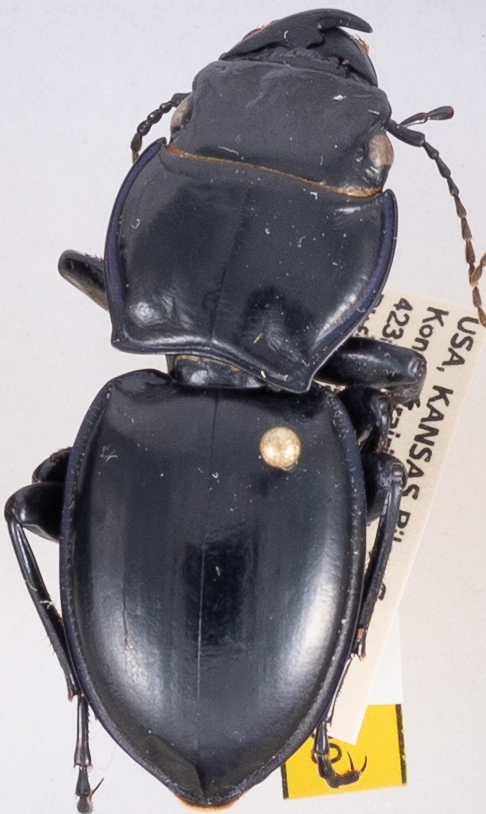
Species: Pasimachus californicus
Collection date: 2020-08-10
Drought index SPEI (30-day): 0.992
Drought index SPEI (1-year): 0.746
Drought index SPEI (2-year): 2.09